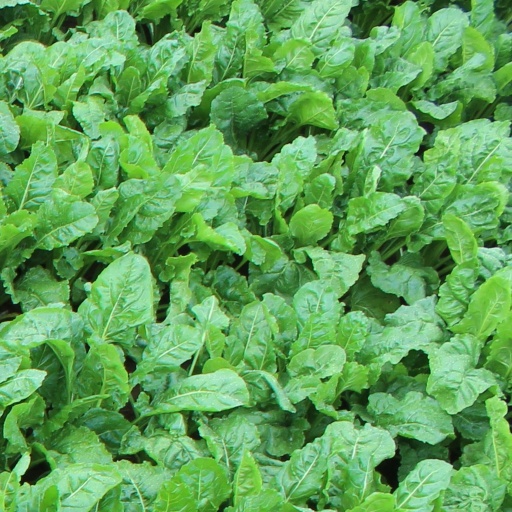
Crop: sugar beet